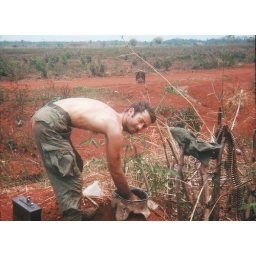
Don Phillips taking a bath in steel pot